Ashley Thomas

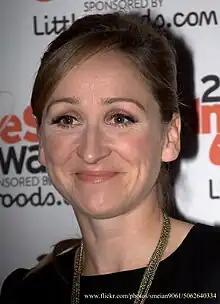
Ashley began a relationship and later went on to marry Laurel Potts, played by Charlotte Bellamy ("pictured").

Ashley began a relationship with Laurel Potts (Charlotte Bellamy). When Ashley proposes to Laurel, she tells him to wait until she returns from volunteer work in Tanzania. Bellamy said it proved Laurel had progressed into "her own woman" and became more confident. She hoped Laurel would marry Ashley because it has been "all she's ever wanted in life." She added that Laurel deserved a happy ending, but highlighted the fact nothing is ever straightforward in Laurel's life. Middleton said that Laurel and Ashley are well suited to one another, branding her as Ashley's soul mate.